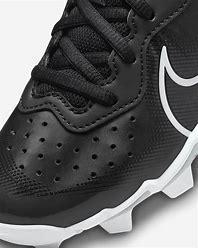
Brand: Nike
Model: Alpha Huarache 4 Keystone